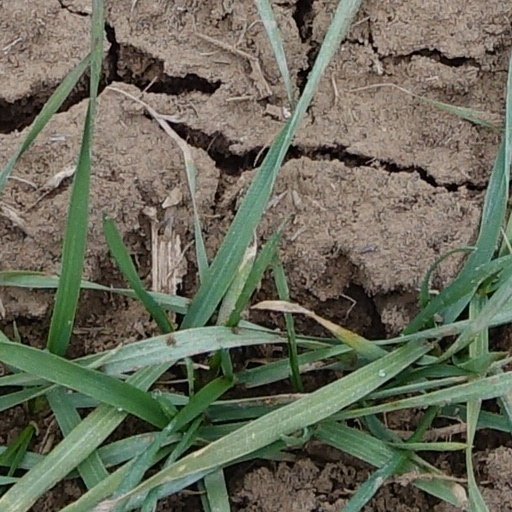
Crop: wheat